Carl von Weinberg

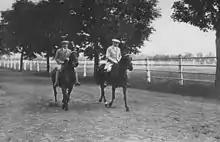
Morning ride with brother Arthur von Weinberg

Carl and his brother Arthur von Weinberg, who was one year older, came from a Jewish merchant family; their father was Bernhard Weinberg. In 1880, both brothers were baptized as Protestants. Carl completed a commercial apprenticeship and in 1882, at the age of 21, like his brother, became a partner in the Leopold Cassella & Co. company, which in 1894 merged with the Frankfurt aniline dye factory founded by his uncle Leo Gans and subsequently achieved world fame as Cassella Farbwerke Mainkur in the manufacture of synthetic dyes.